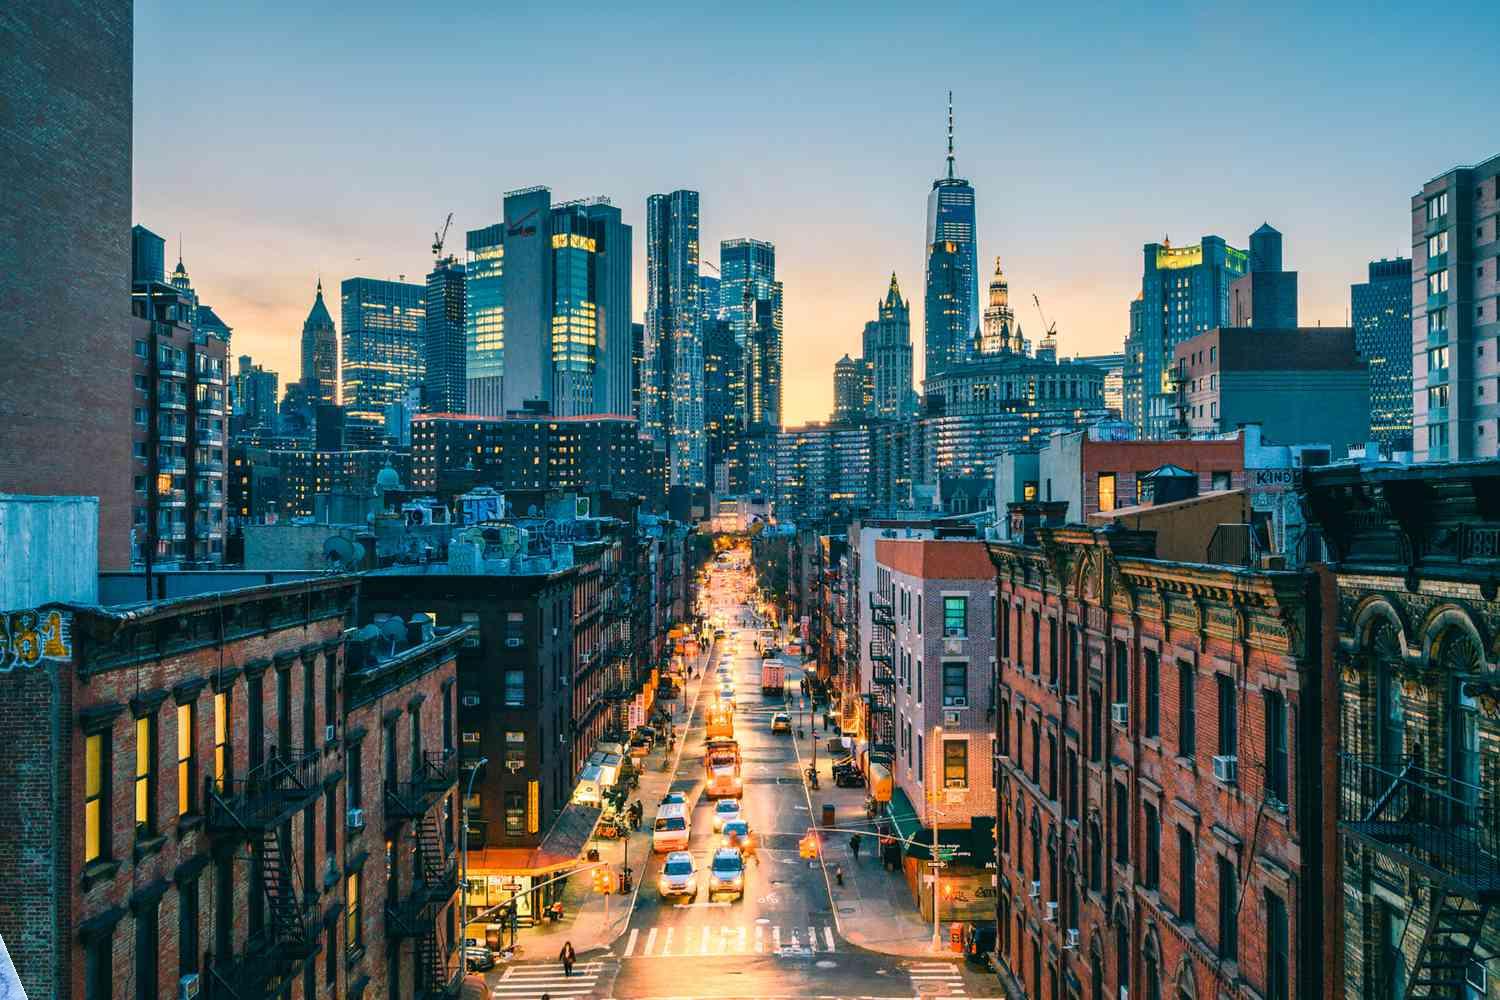
Denominación: 200